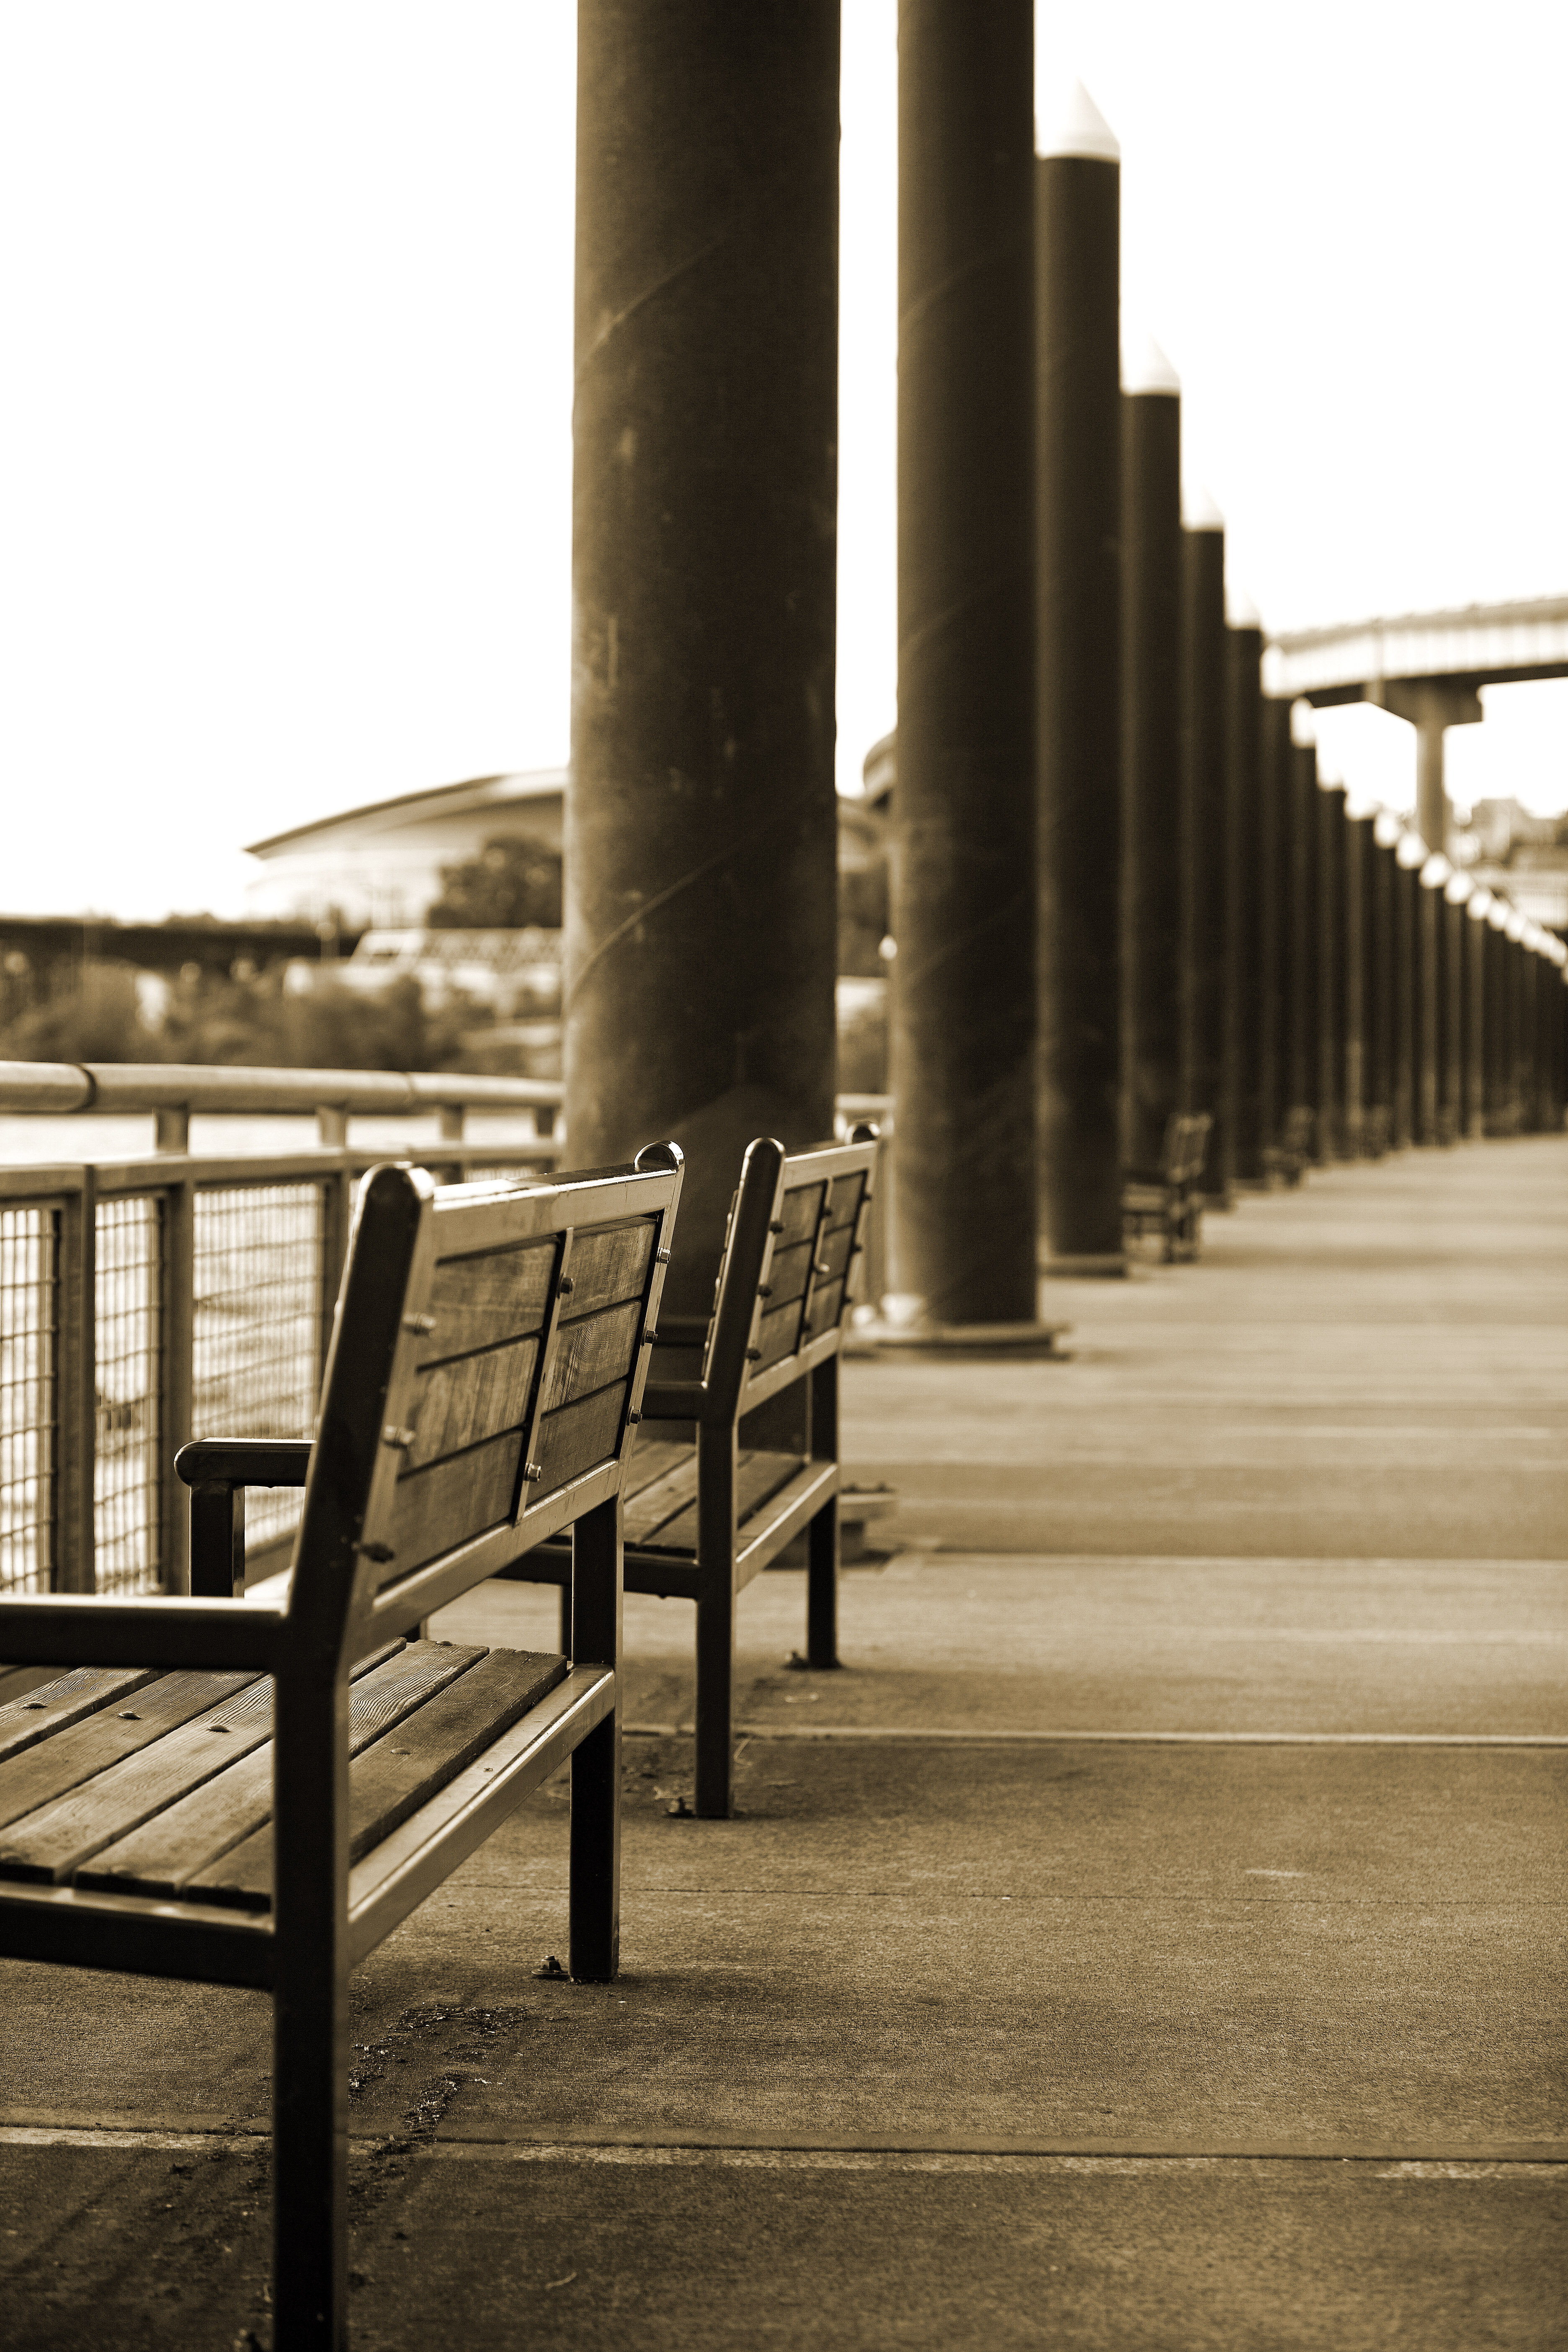
dock, light, architecture, structure, wood, river, walkway, downtown, column, canon, empty, monochrome, waterfront, sepia, pylons, eos, symmetry, mark, ii, 5d, benches, shape, oregon, portland, ian, sane, willamette